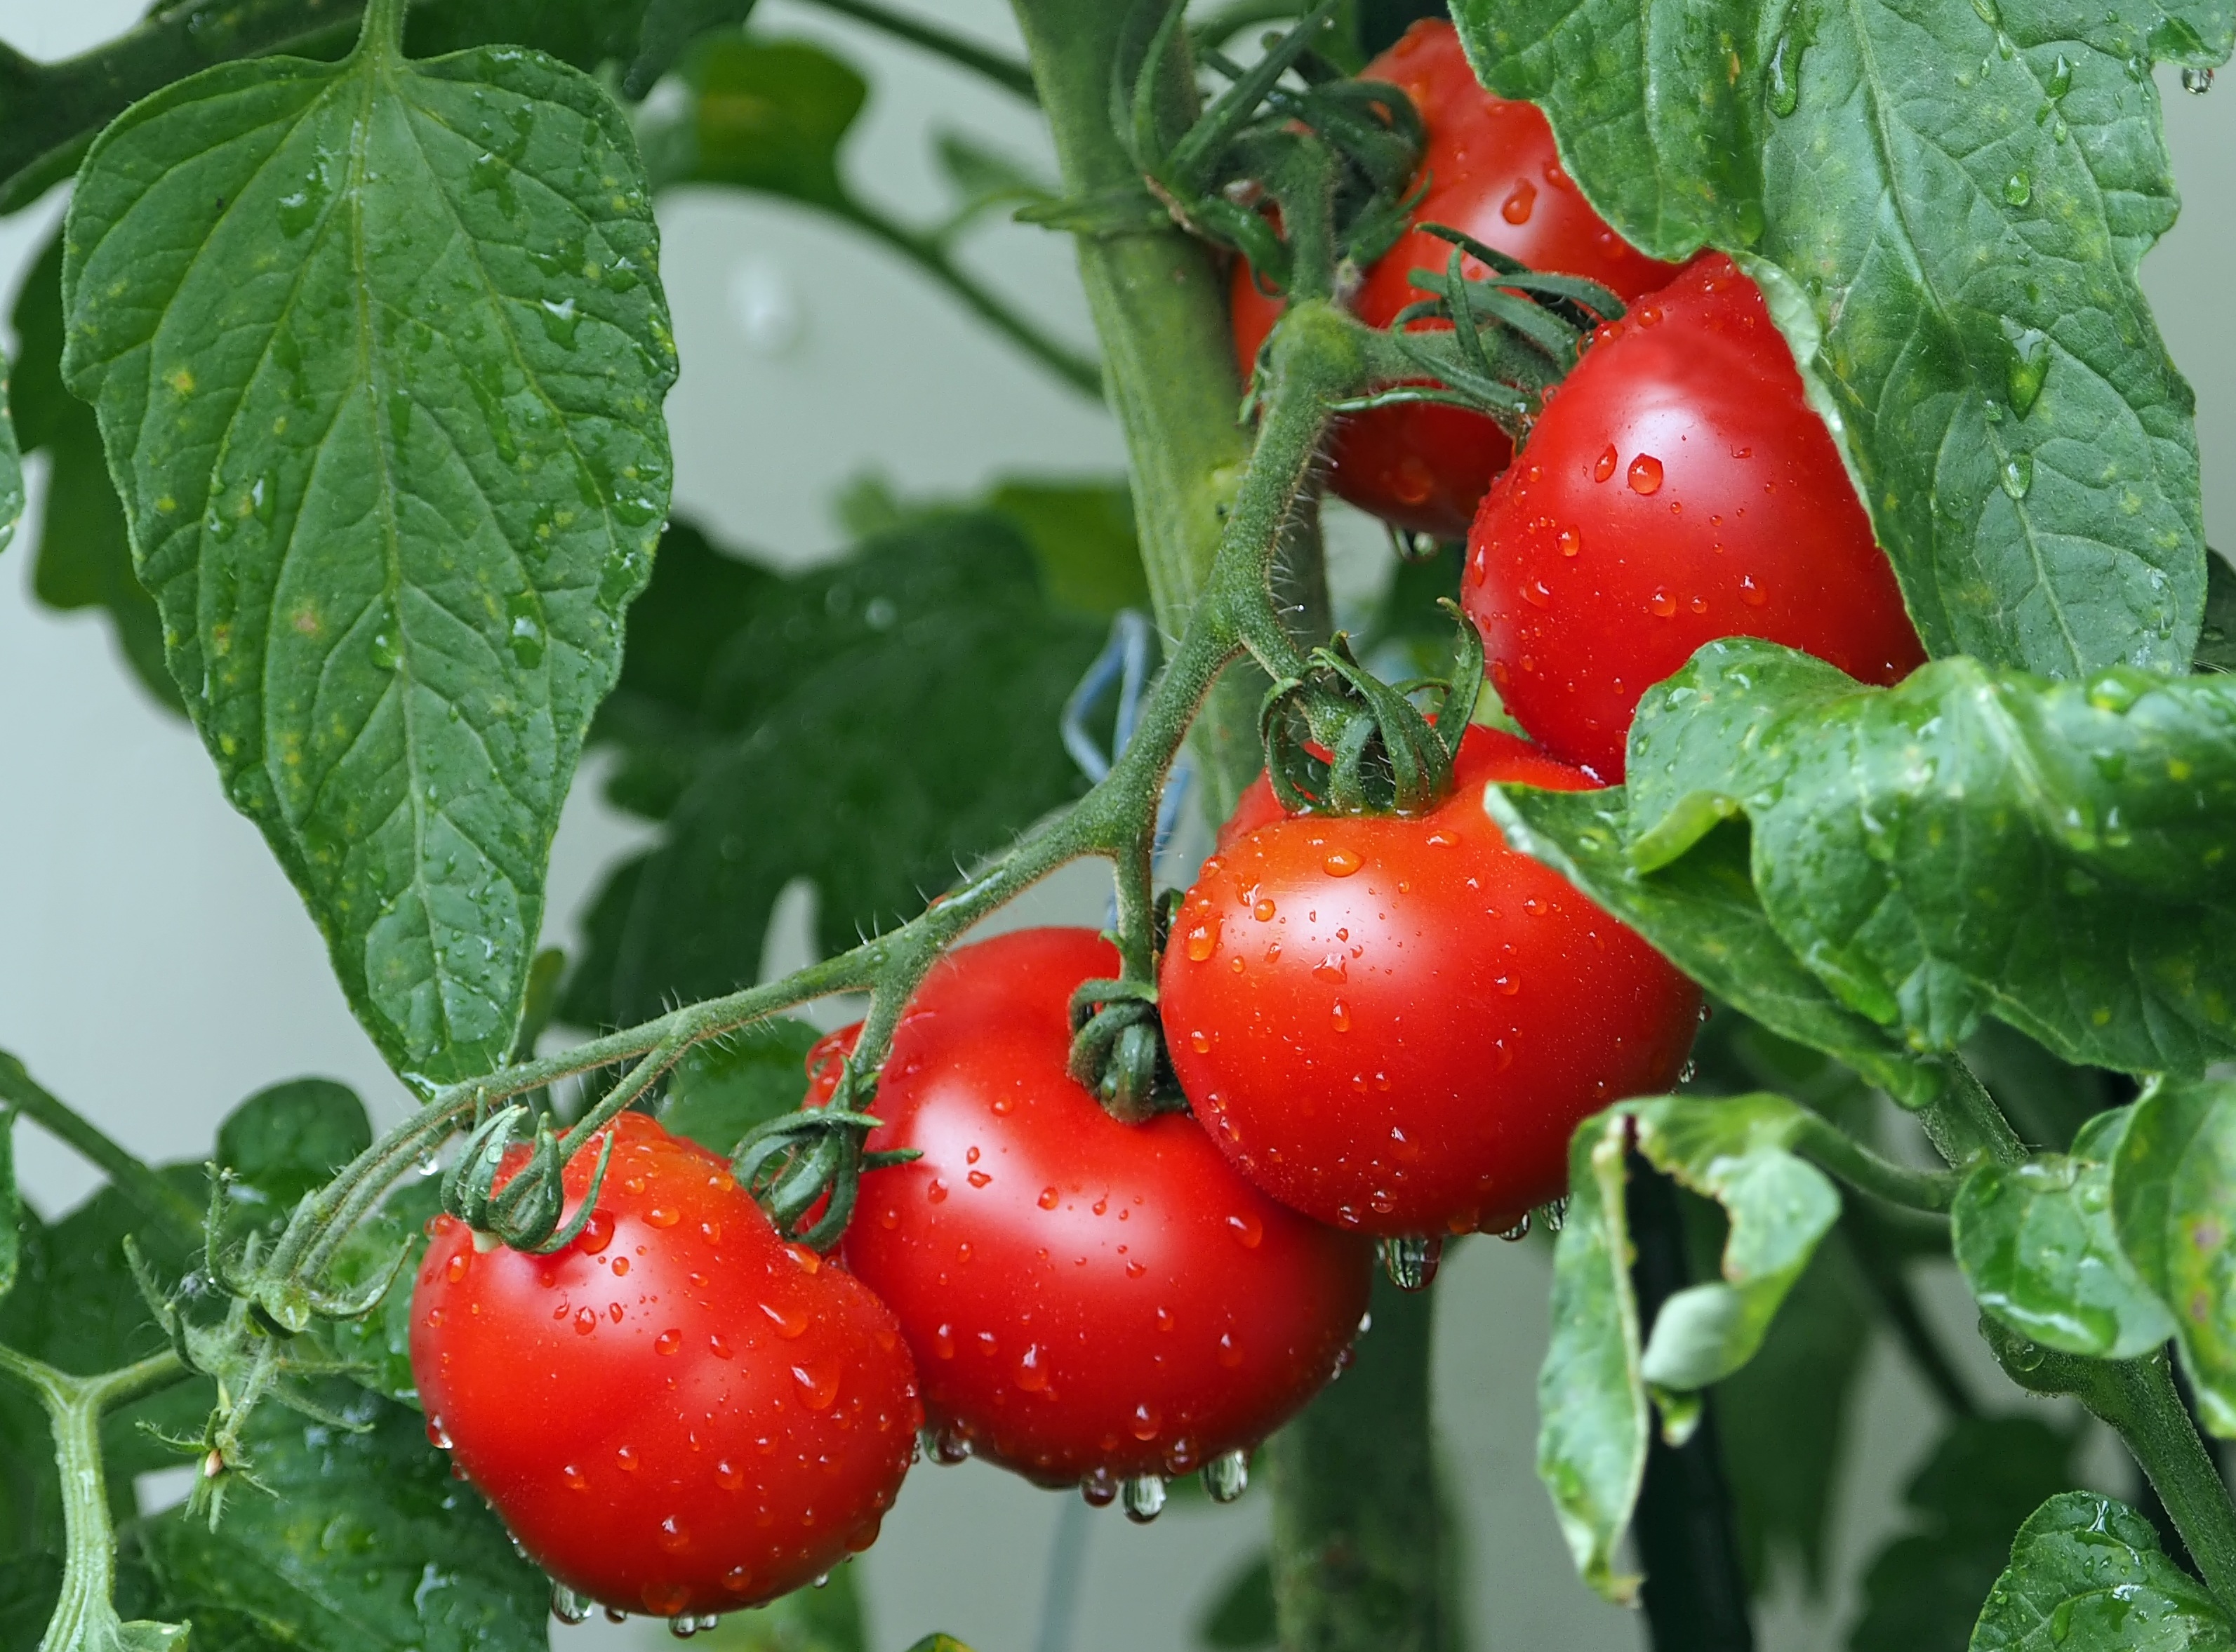
water, nature, plant, fruit, flower, food, produce, vegetable, tomato, peppers, flowering plant, acerola, malpighia, land plant, bird's eye chili, potato and tomato genus